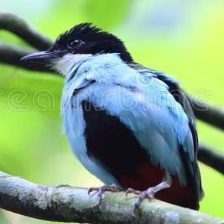
Species: AZURE BREASTED PITTA
Scientific name: PITTA STEERII